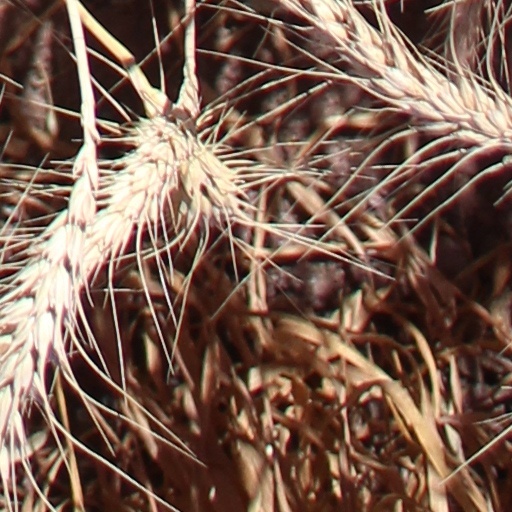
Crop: wheat